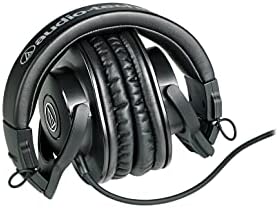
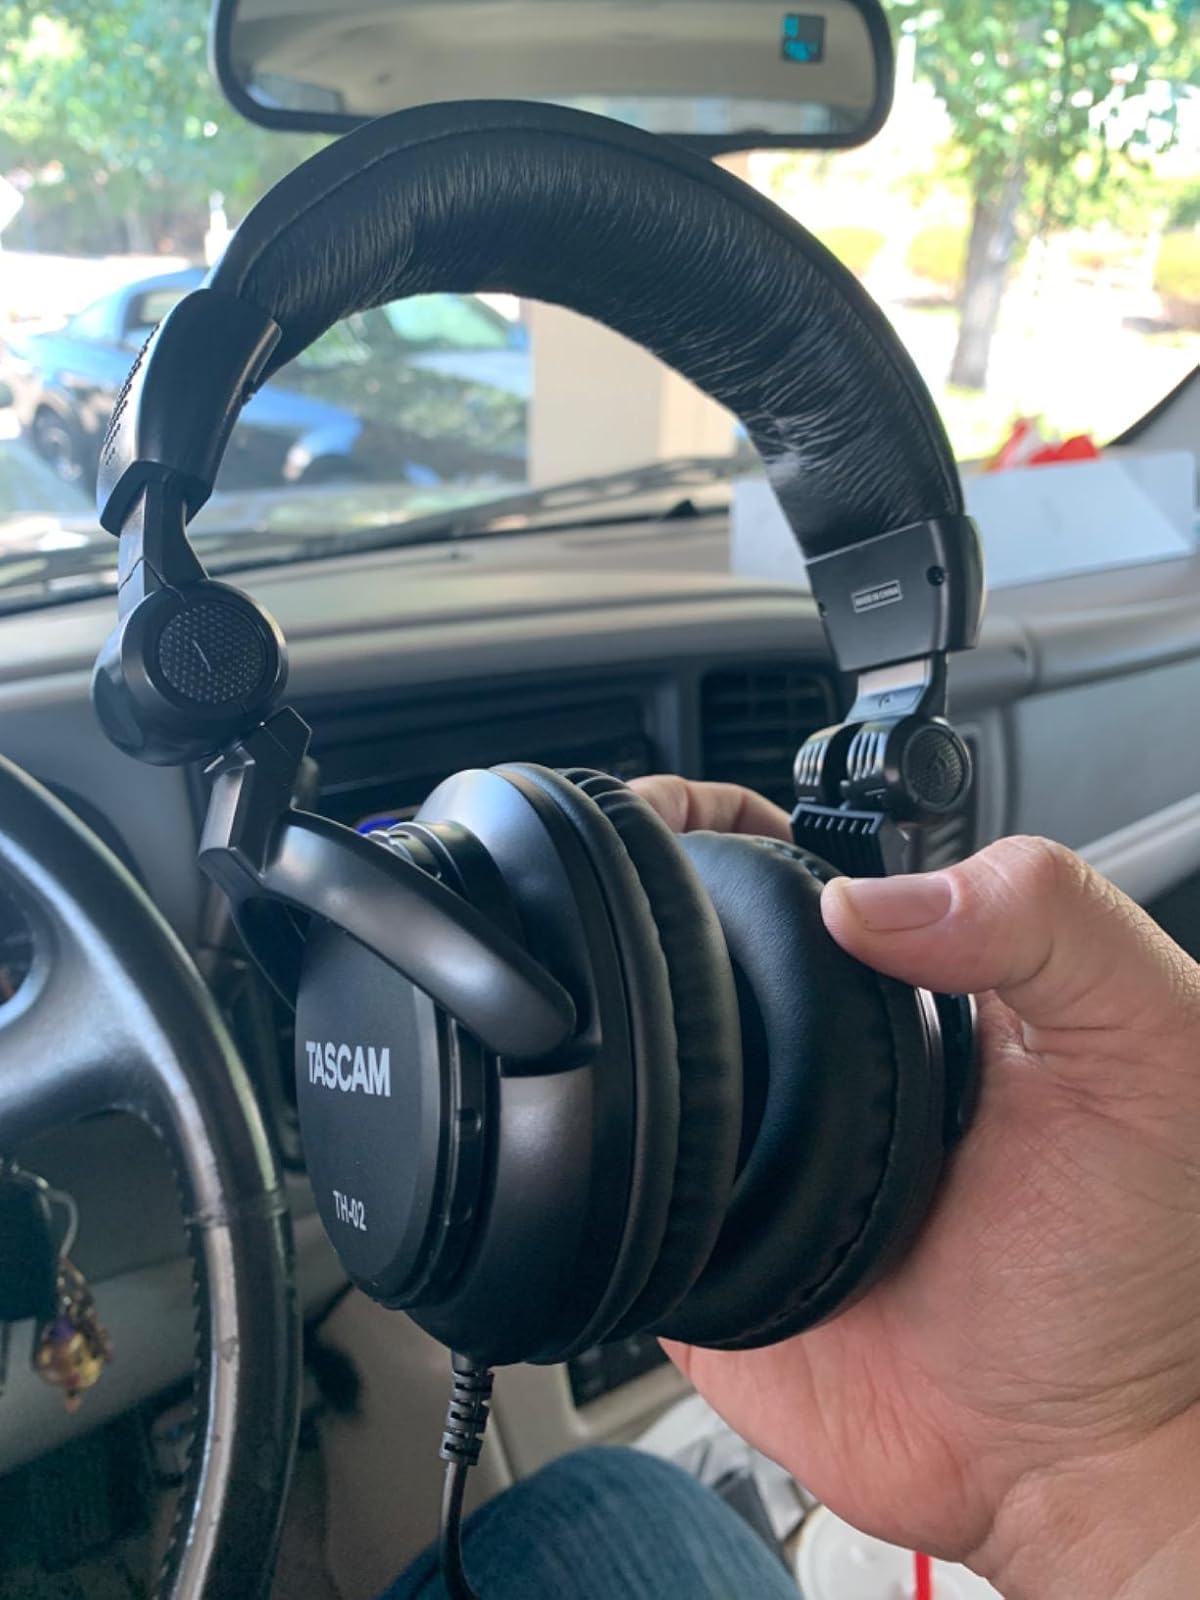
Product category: headphones
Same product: no